Translation

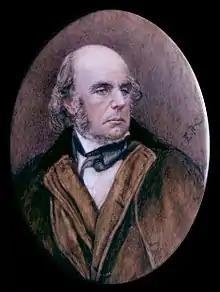
Edward FitzGerald

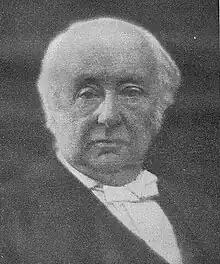
Benjamin Jowett

Interpreting is the facilitation of oral or sign-language communication, either simultaneously or consecutively, between two, or among three or more, speakers who are not speaking, or signing, the same language. The term "interpreting," rather than "interpretation," is preferentially used for this activity by Anglophone interpreters and translators, to avoid confusion with other meanings of the word "interpretation."